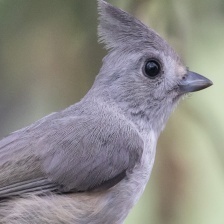
Species: TIT MOUSE
Scientific name: PARIDAE
ImageNet parent category: chickadee